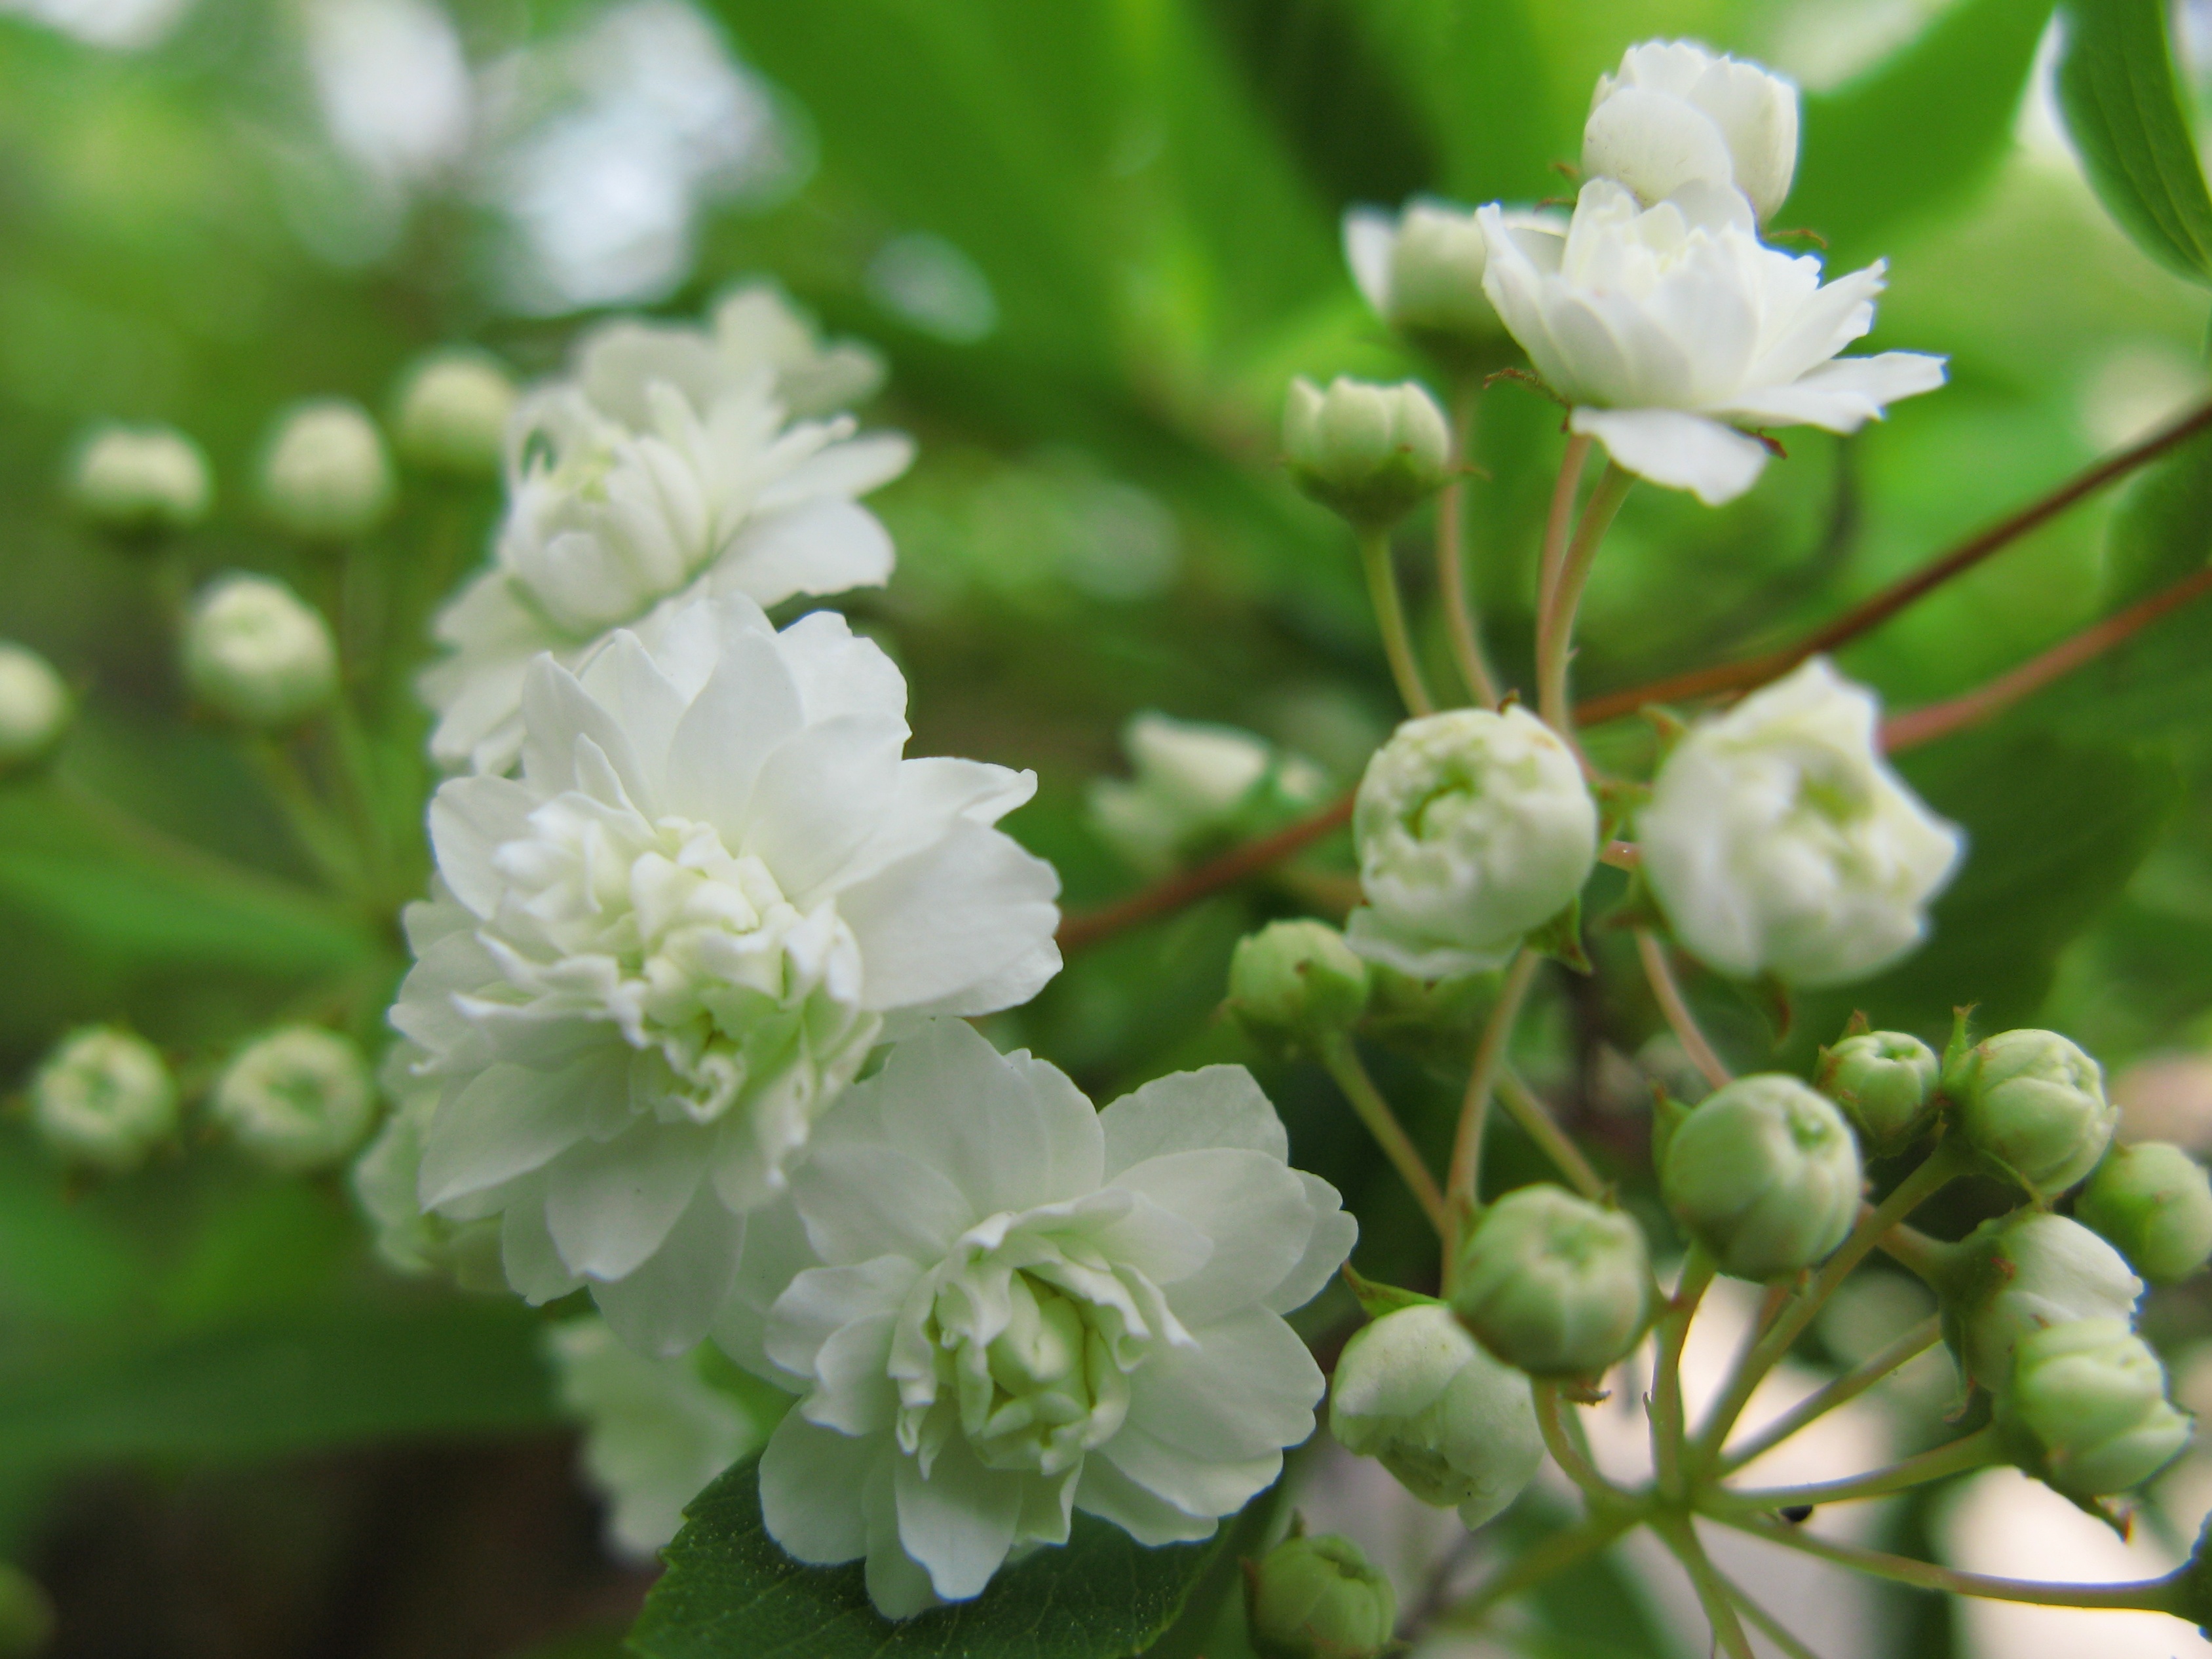
blossom, plant, white, flower, food, high, herb, produce, evergreen, botany, flora, wildflower, shrub, hires, hi, res, g7, jasmine, flowering plant, subshrub, land plant